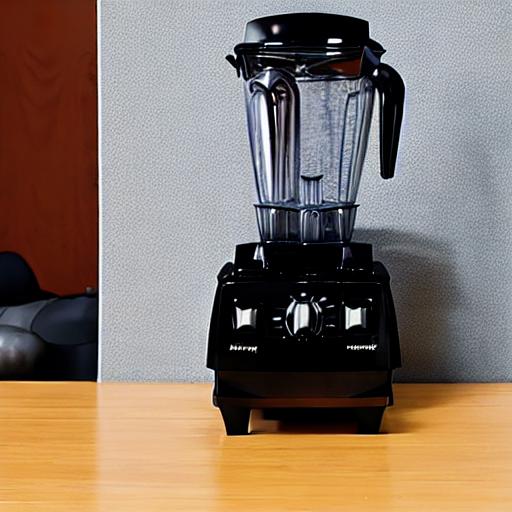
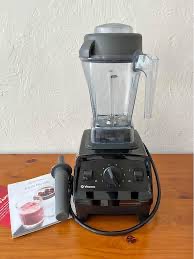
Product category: items_blender
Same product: no